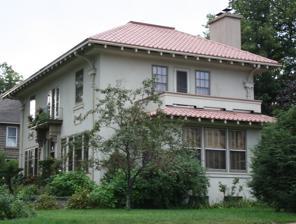
Building: Solon and Mathilda Sutliff House
Country: United States of America
Year built: 1923
Historic house in Wisconsin, United States United States historic place Solon and Mathilda Sutliff House U.S. National Register of Historic Places Show map of Wisconsin Show map of the United States Location 306 Dahl St. Rhinelander, Wisconsin Coordinates 45°38′17″N 89°24′24″W / 45.63812°N 89.40655°W / 45.63812; -89.40655 Area less than one acre Built 1923 Architect Hans T. Liebert Architectural style Italian Renaissance Revival NRHP reference No. 09000821 Added to NRHP October 7, 2009 The Solon and Mathilda Sutliff House is a historic house located at 306 Dahl Street in Rhinelander, Wisconsin . It was added to the National Register of Historic Places on October 7, 2009. History It is a 2 + 1 ⁄ 2 -story, stucco, Italian Renaissance variant of the Mediterranean Revival style. The house belonged to Solon and Mathilda Sutliff. Solon Sutliff was a native of Newaygo, Michigan . References